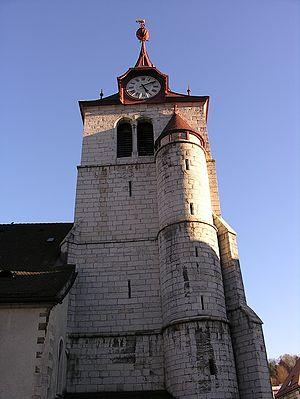
La tour frontale du Temple du Locle (date de 1525)